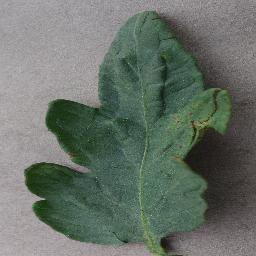
Label: Tomato___Bacterial_spot